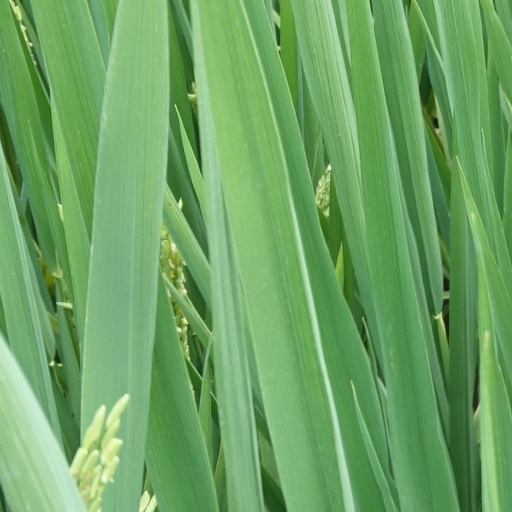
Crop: rice